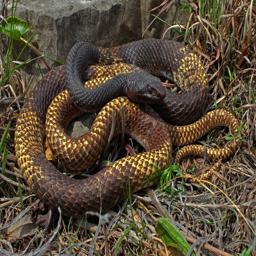
Animal: snakes